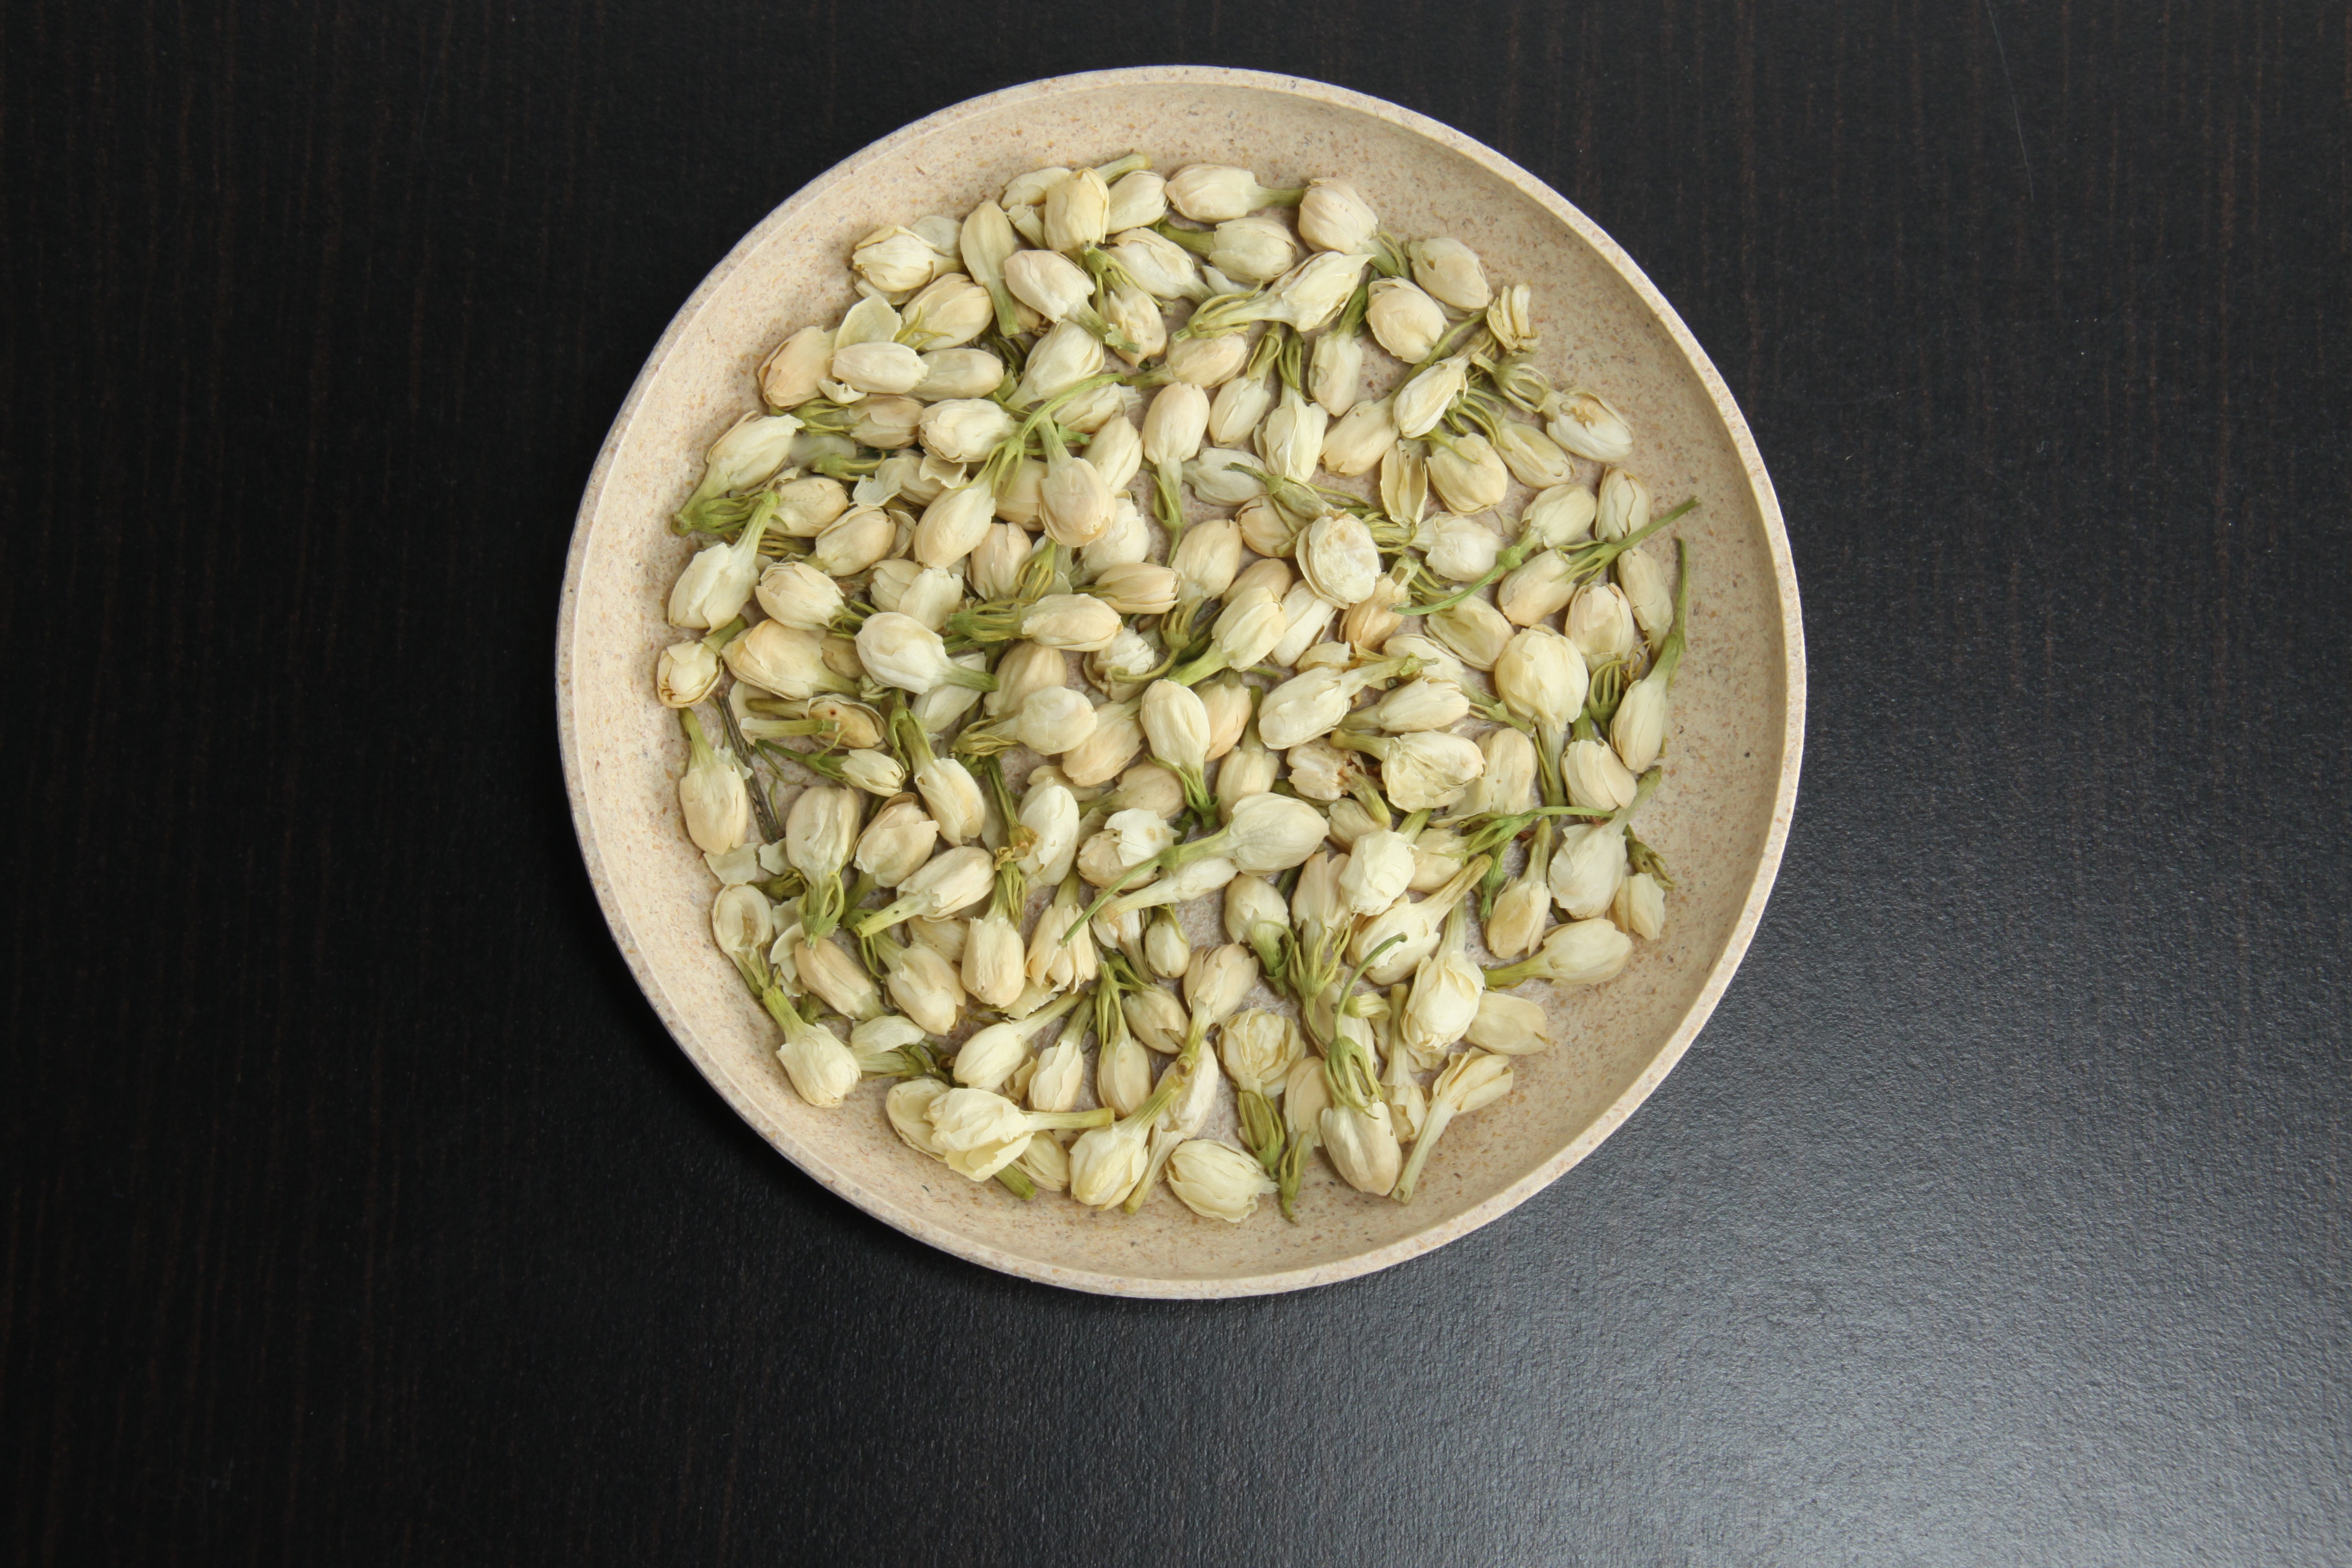
food, dish, produce, plant, vegetable, land plant, crop, flowering plant, cuisine